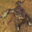
Label: frog